Clinton, Barron County, Wisconsin

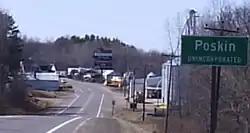
Entering the unincorporated community of Poskin from the east in springtime

Clinton is a town in Barron County, in the U.S. state of Wisconsin. The population was 870 at the 2020 census, down from 879 at the 2010 census. The unincorporated community of Poskin is located in Clinton, along U.S. Route 8.